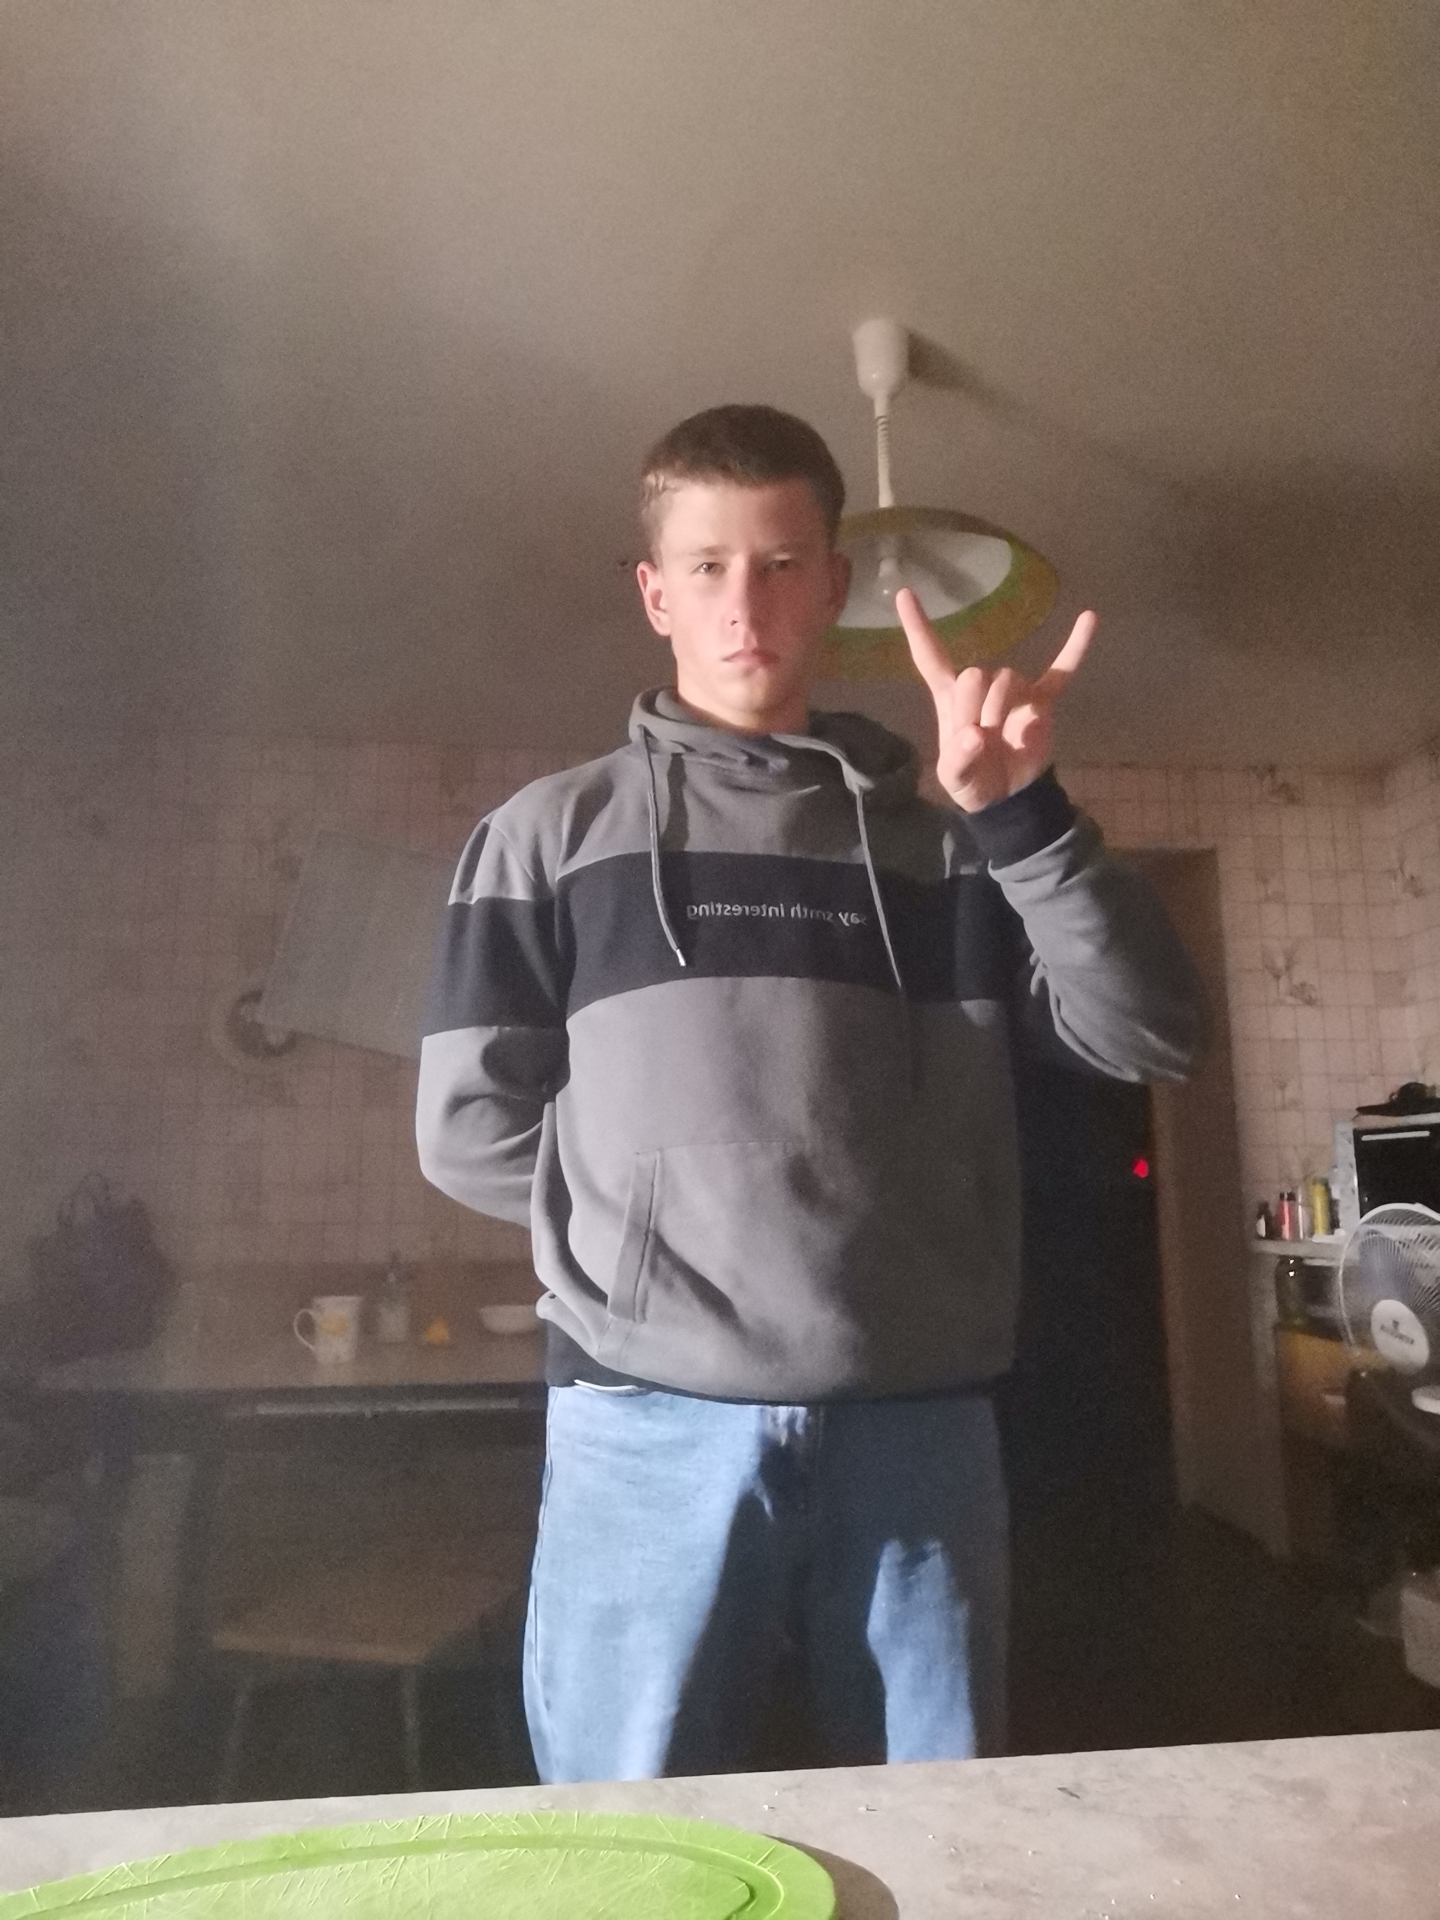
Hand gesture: rock